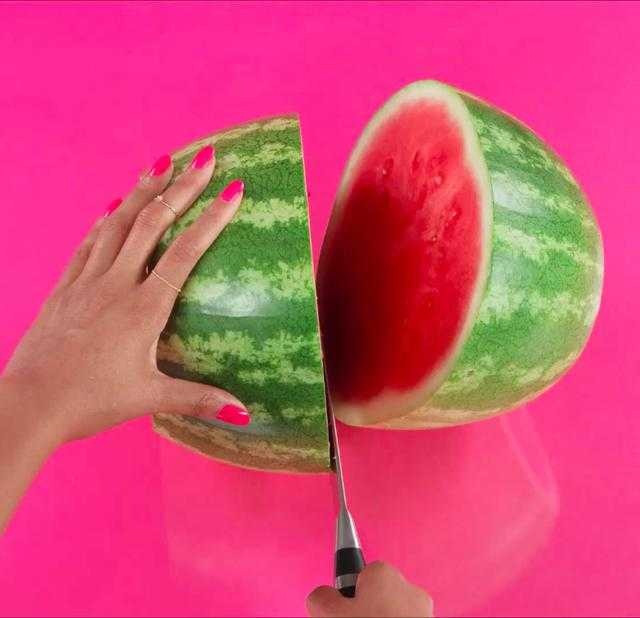
Label: Watermelon